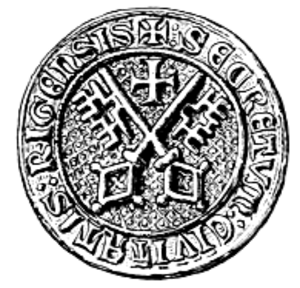
Rigas byvåben / Historie
Rigas våbenskjold er våbenskjoldet for Letlands hovedstad Riga. Der findes både et lille og et stort. Det har haft sin nutidige form siden 1988. Det nuværende skjold er en genindførelse af skjoldet fra 1925.